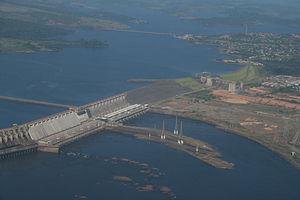
L'hydroélectricité au Brésil se situe en 2019 au 3ᵉ rang mondial quant à la production avec 9,0 % de la production mondiale, derrière la Chine et le Canada, et au 2ᵉ rang quant à la puissance installée avec 8,3 % du total mondial, derrière la Chine et devant les États-Unis. Elle fournissait 63 % de la production d'électricité du pays en 2017 ; cette part dépassait 80 % à la fin des années 1990, mais a été fortement réduite par des sécheresses depuis le début des années 2000.